Ayn Rand: A Sense of Life

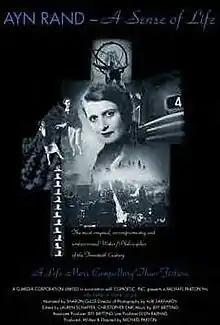
Original film poster

Ayn Rand: A Sense of Life is a 1996 American documentary film written, produced, and directed by Michael Paxton. Its focus is on novelist and philosopher Ayn Rand, the author of the bestselling novels "The Fountainhead" and "Atlas Shrugged", who promoted her philosophy of Objectivism through her books, articles, speeches, and media appearances.